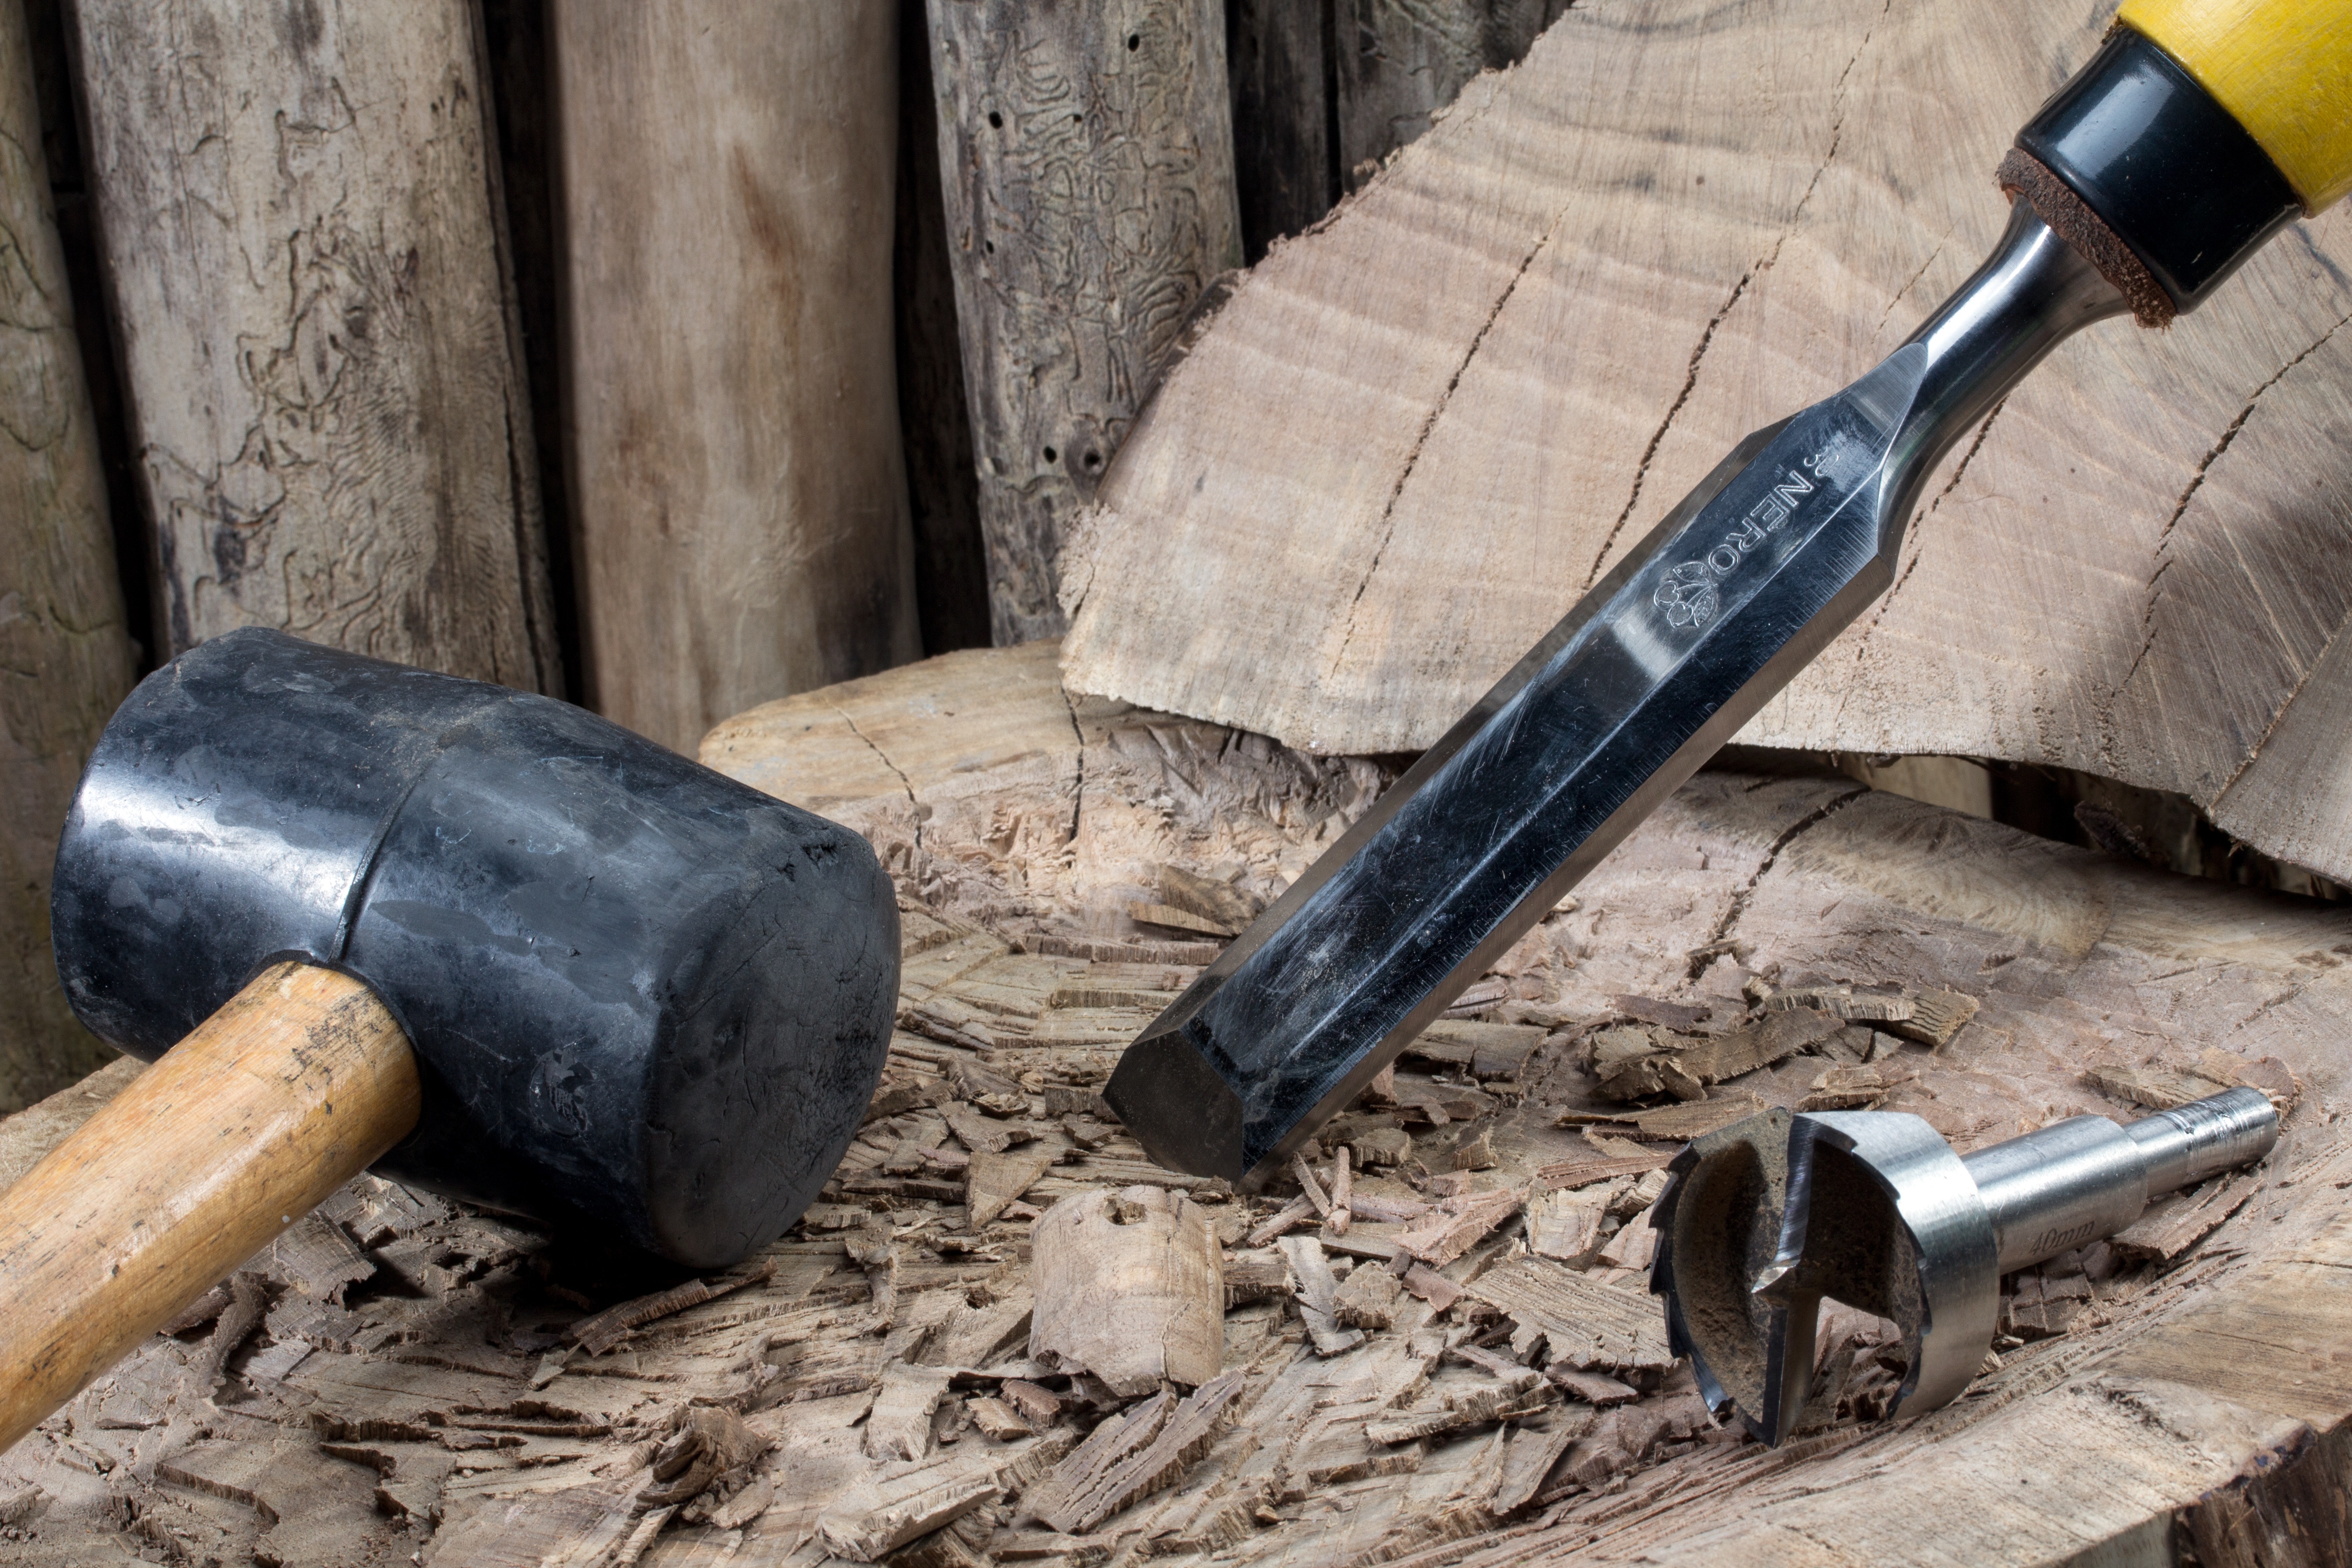
wood, tool, hammer, craft, woodworking, chisel, man made object